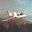
Label: airplane